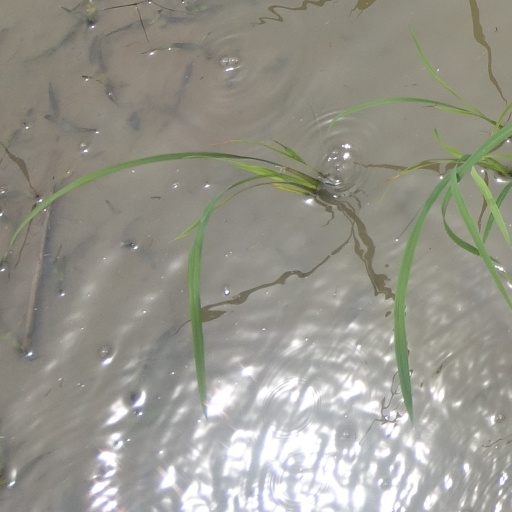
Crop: rice